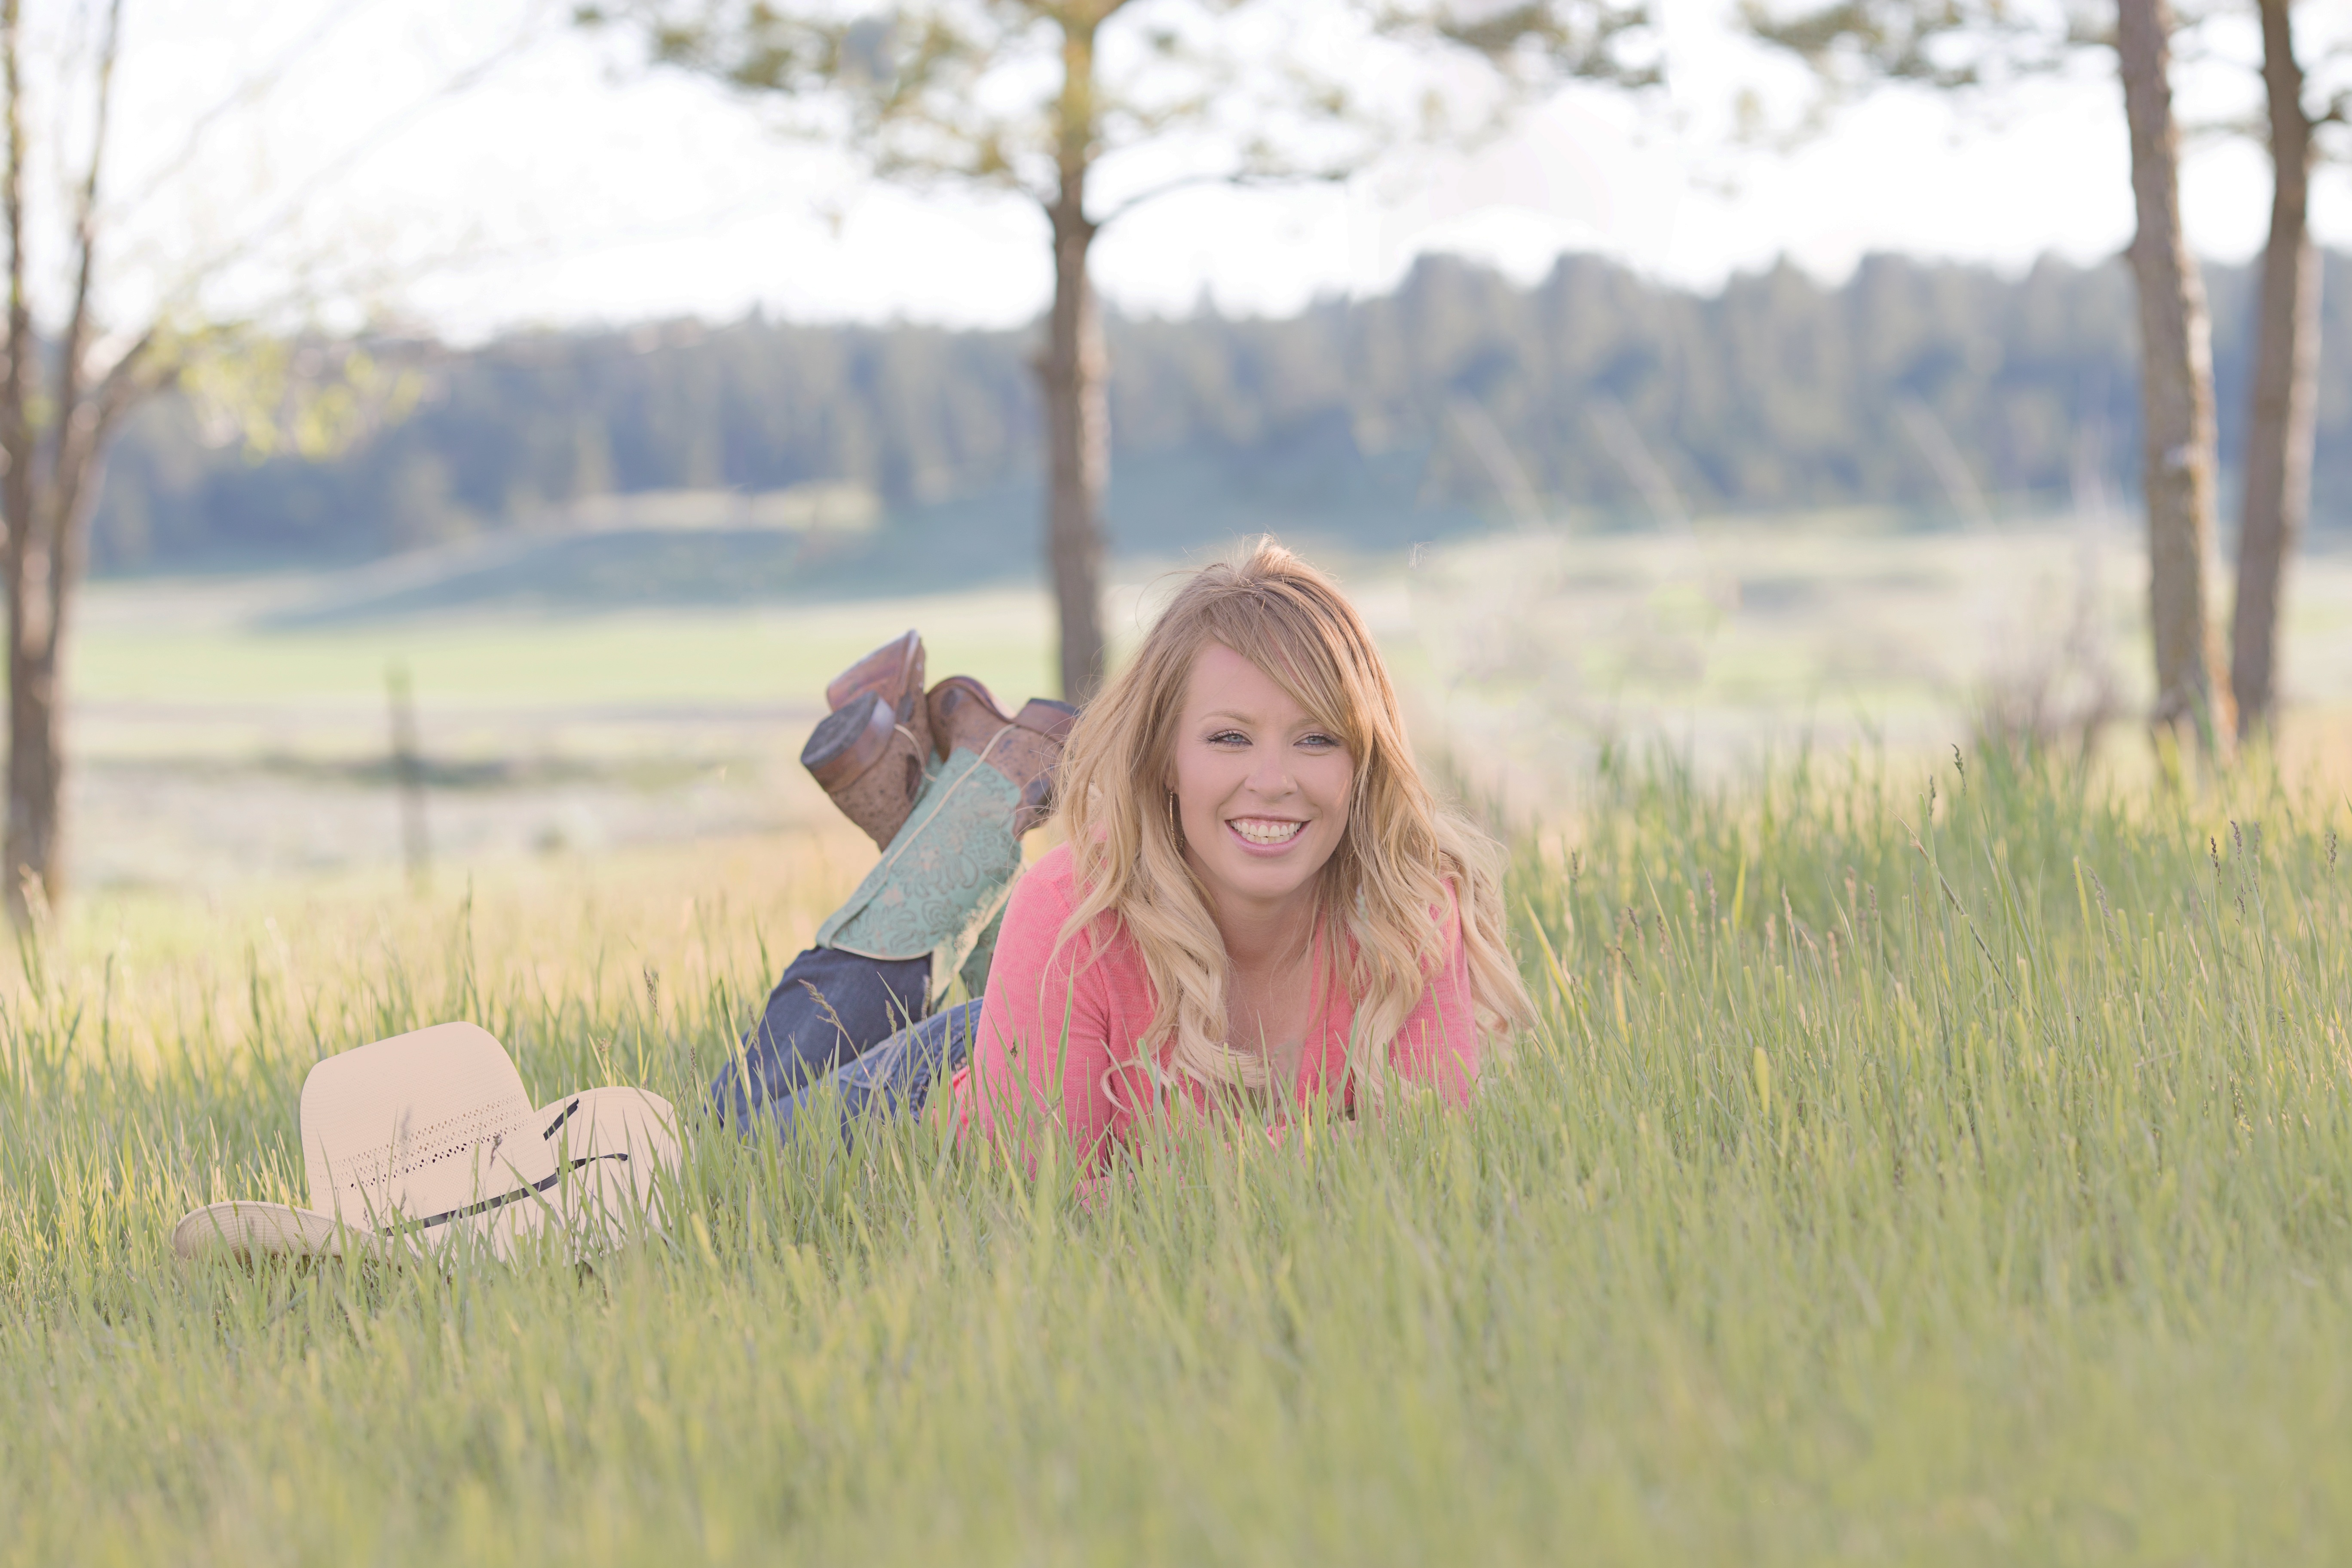
nature, grass, outdoor, people, girl, woman, field, photography, meadow, countryside, country, summer, female, young, romance, ceremony, happy, photograph, portrait photography, grass family